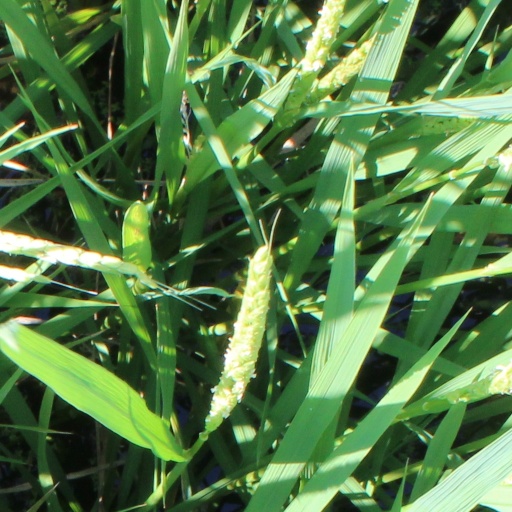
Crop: rice